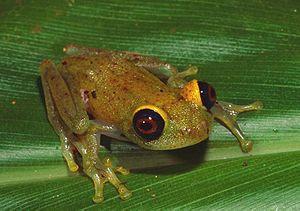
Boophis viridis est une espèce d'amphibiens de la famille des Mantellidae.
Les amphibiens de Madagascar sont représentés exclusivement par des espèces de l'ordre des anoures.